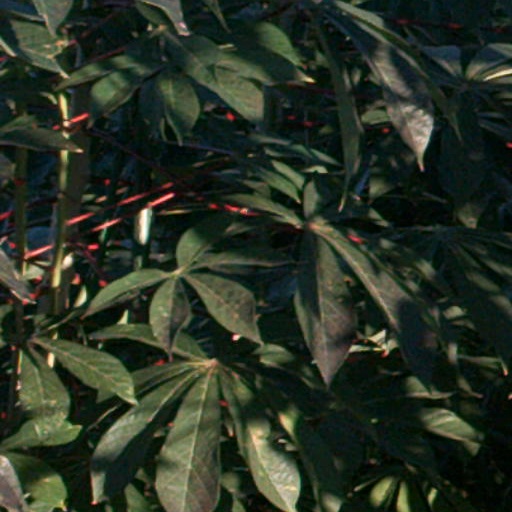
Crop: cassava